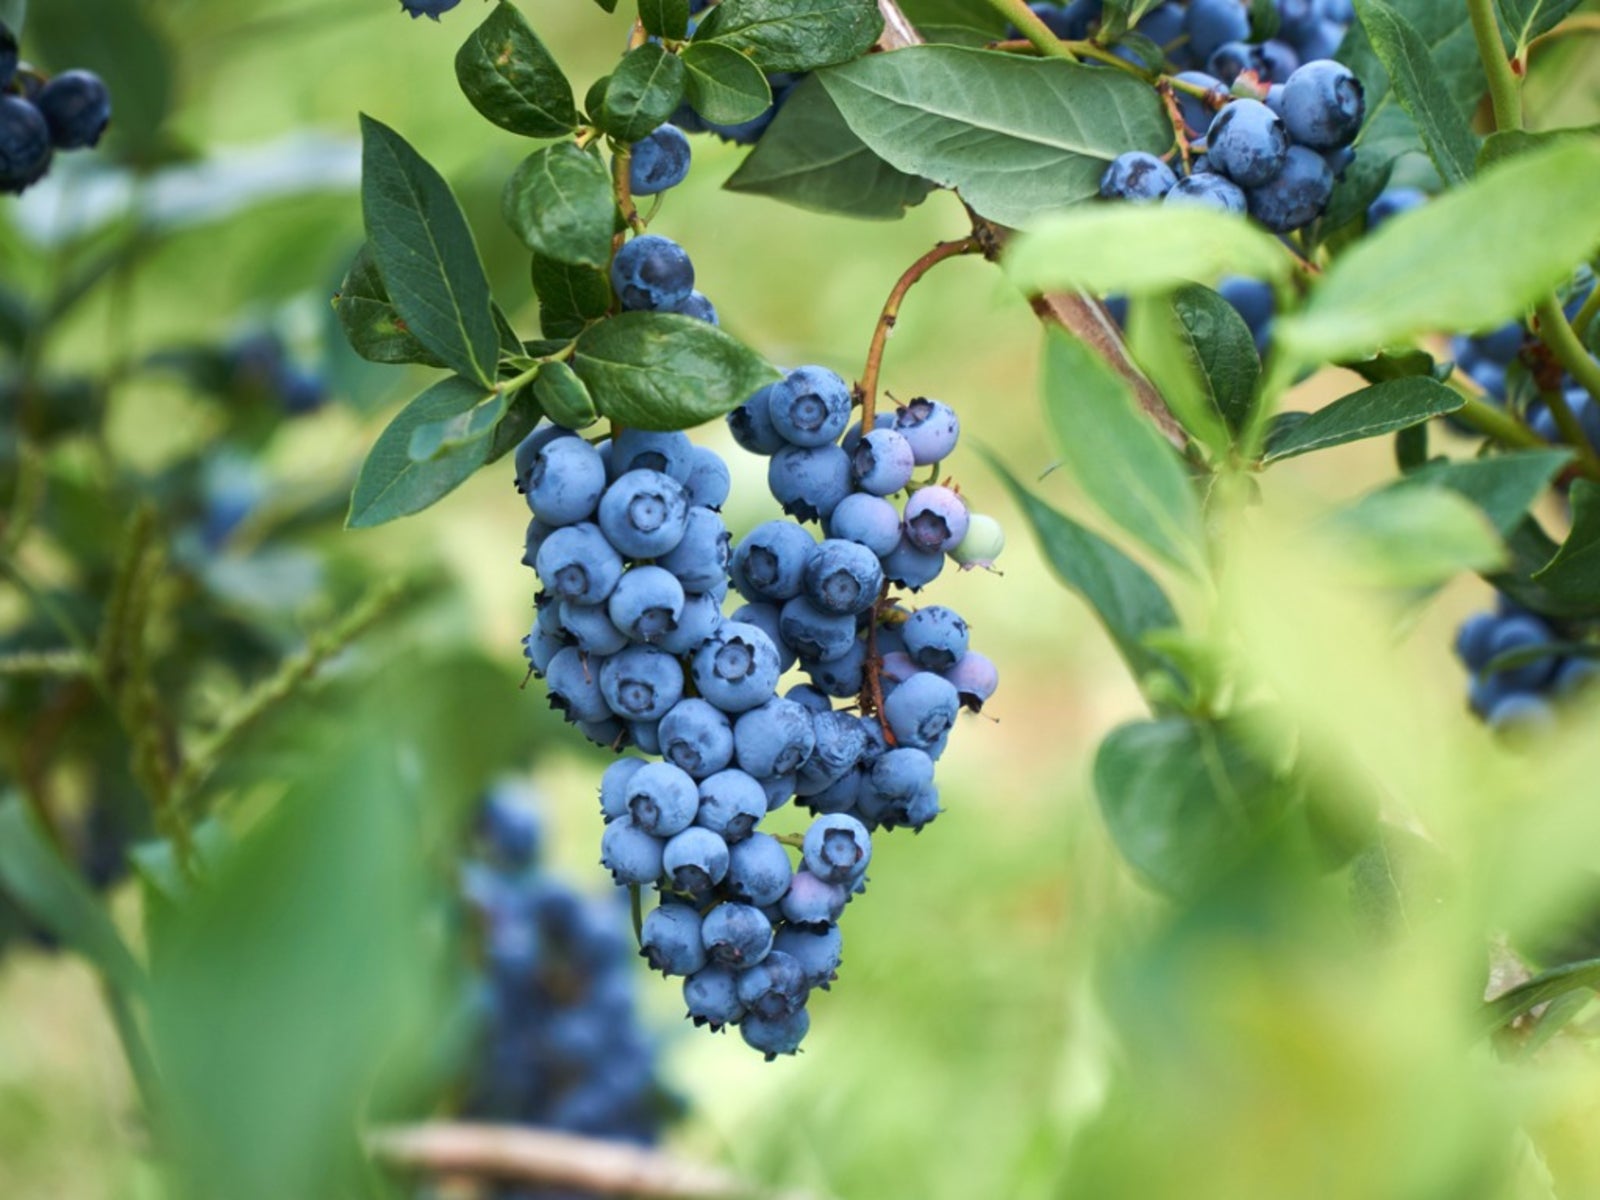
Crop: blueberry
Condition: healthy